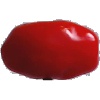
Label: Tomato 2